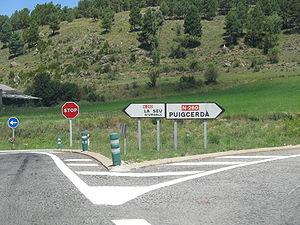
Fin de l'axe C-16 dans le Cerdagne.
L'axe autonome C-16 relie Barcelone à la Cerdagne alternant autoroute à péage, voie rapide, tunnel et route sur 135 km.